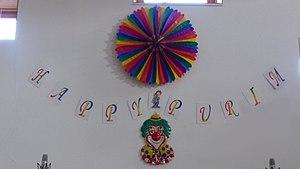
Pourim est une fête juive d’origine biblique et d’institution rabbinique, qui commémore les événements relatés dans le Livre d’Esther : la délivrance miraculeuse d’un massacre de grande ampleur, planifié à leur encontre par Haman l’Agaggite dans l’Empire perse sous le règne d’Assuérus.